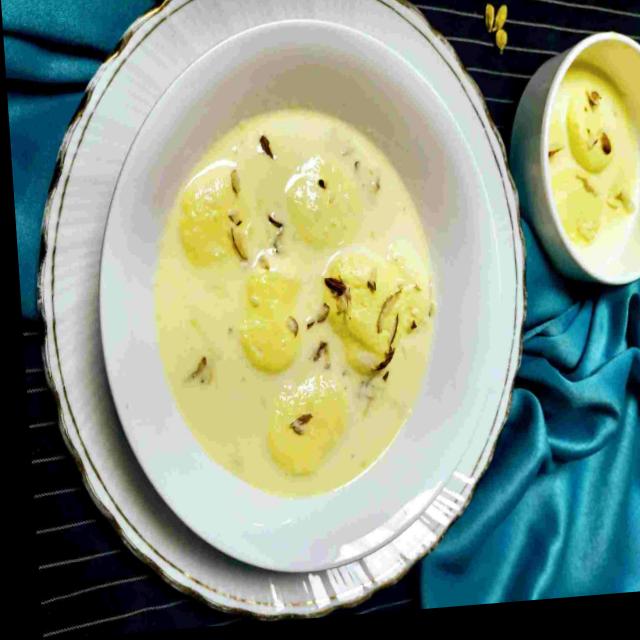
Dish: ras_malai